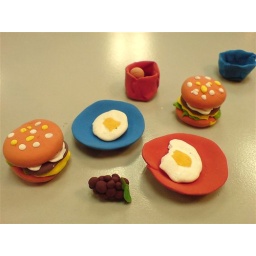
food n plate n bowls made by kids